Adoniram Judson

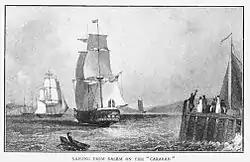
Sailing from Salem on the "Caravan"

On September 19, Judson was appointed by the American Board of Commissioners for Foreign Missions as a missionary to the East. Judson was also commissioned by the Congregational Church, and married Ann Hasseltine on February 5, 1812. He was ordained the next day at the Tabernacle Church in Salem. On February 19, he set sail aboard the brig "Caravan" with Luther Rice; Samuel Newell and Harriet Newell; and his wife, Ann (known as "Nancy") Judson.